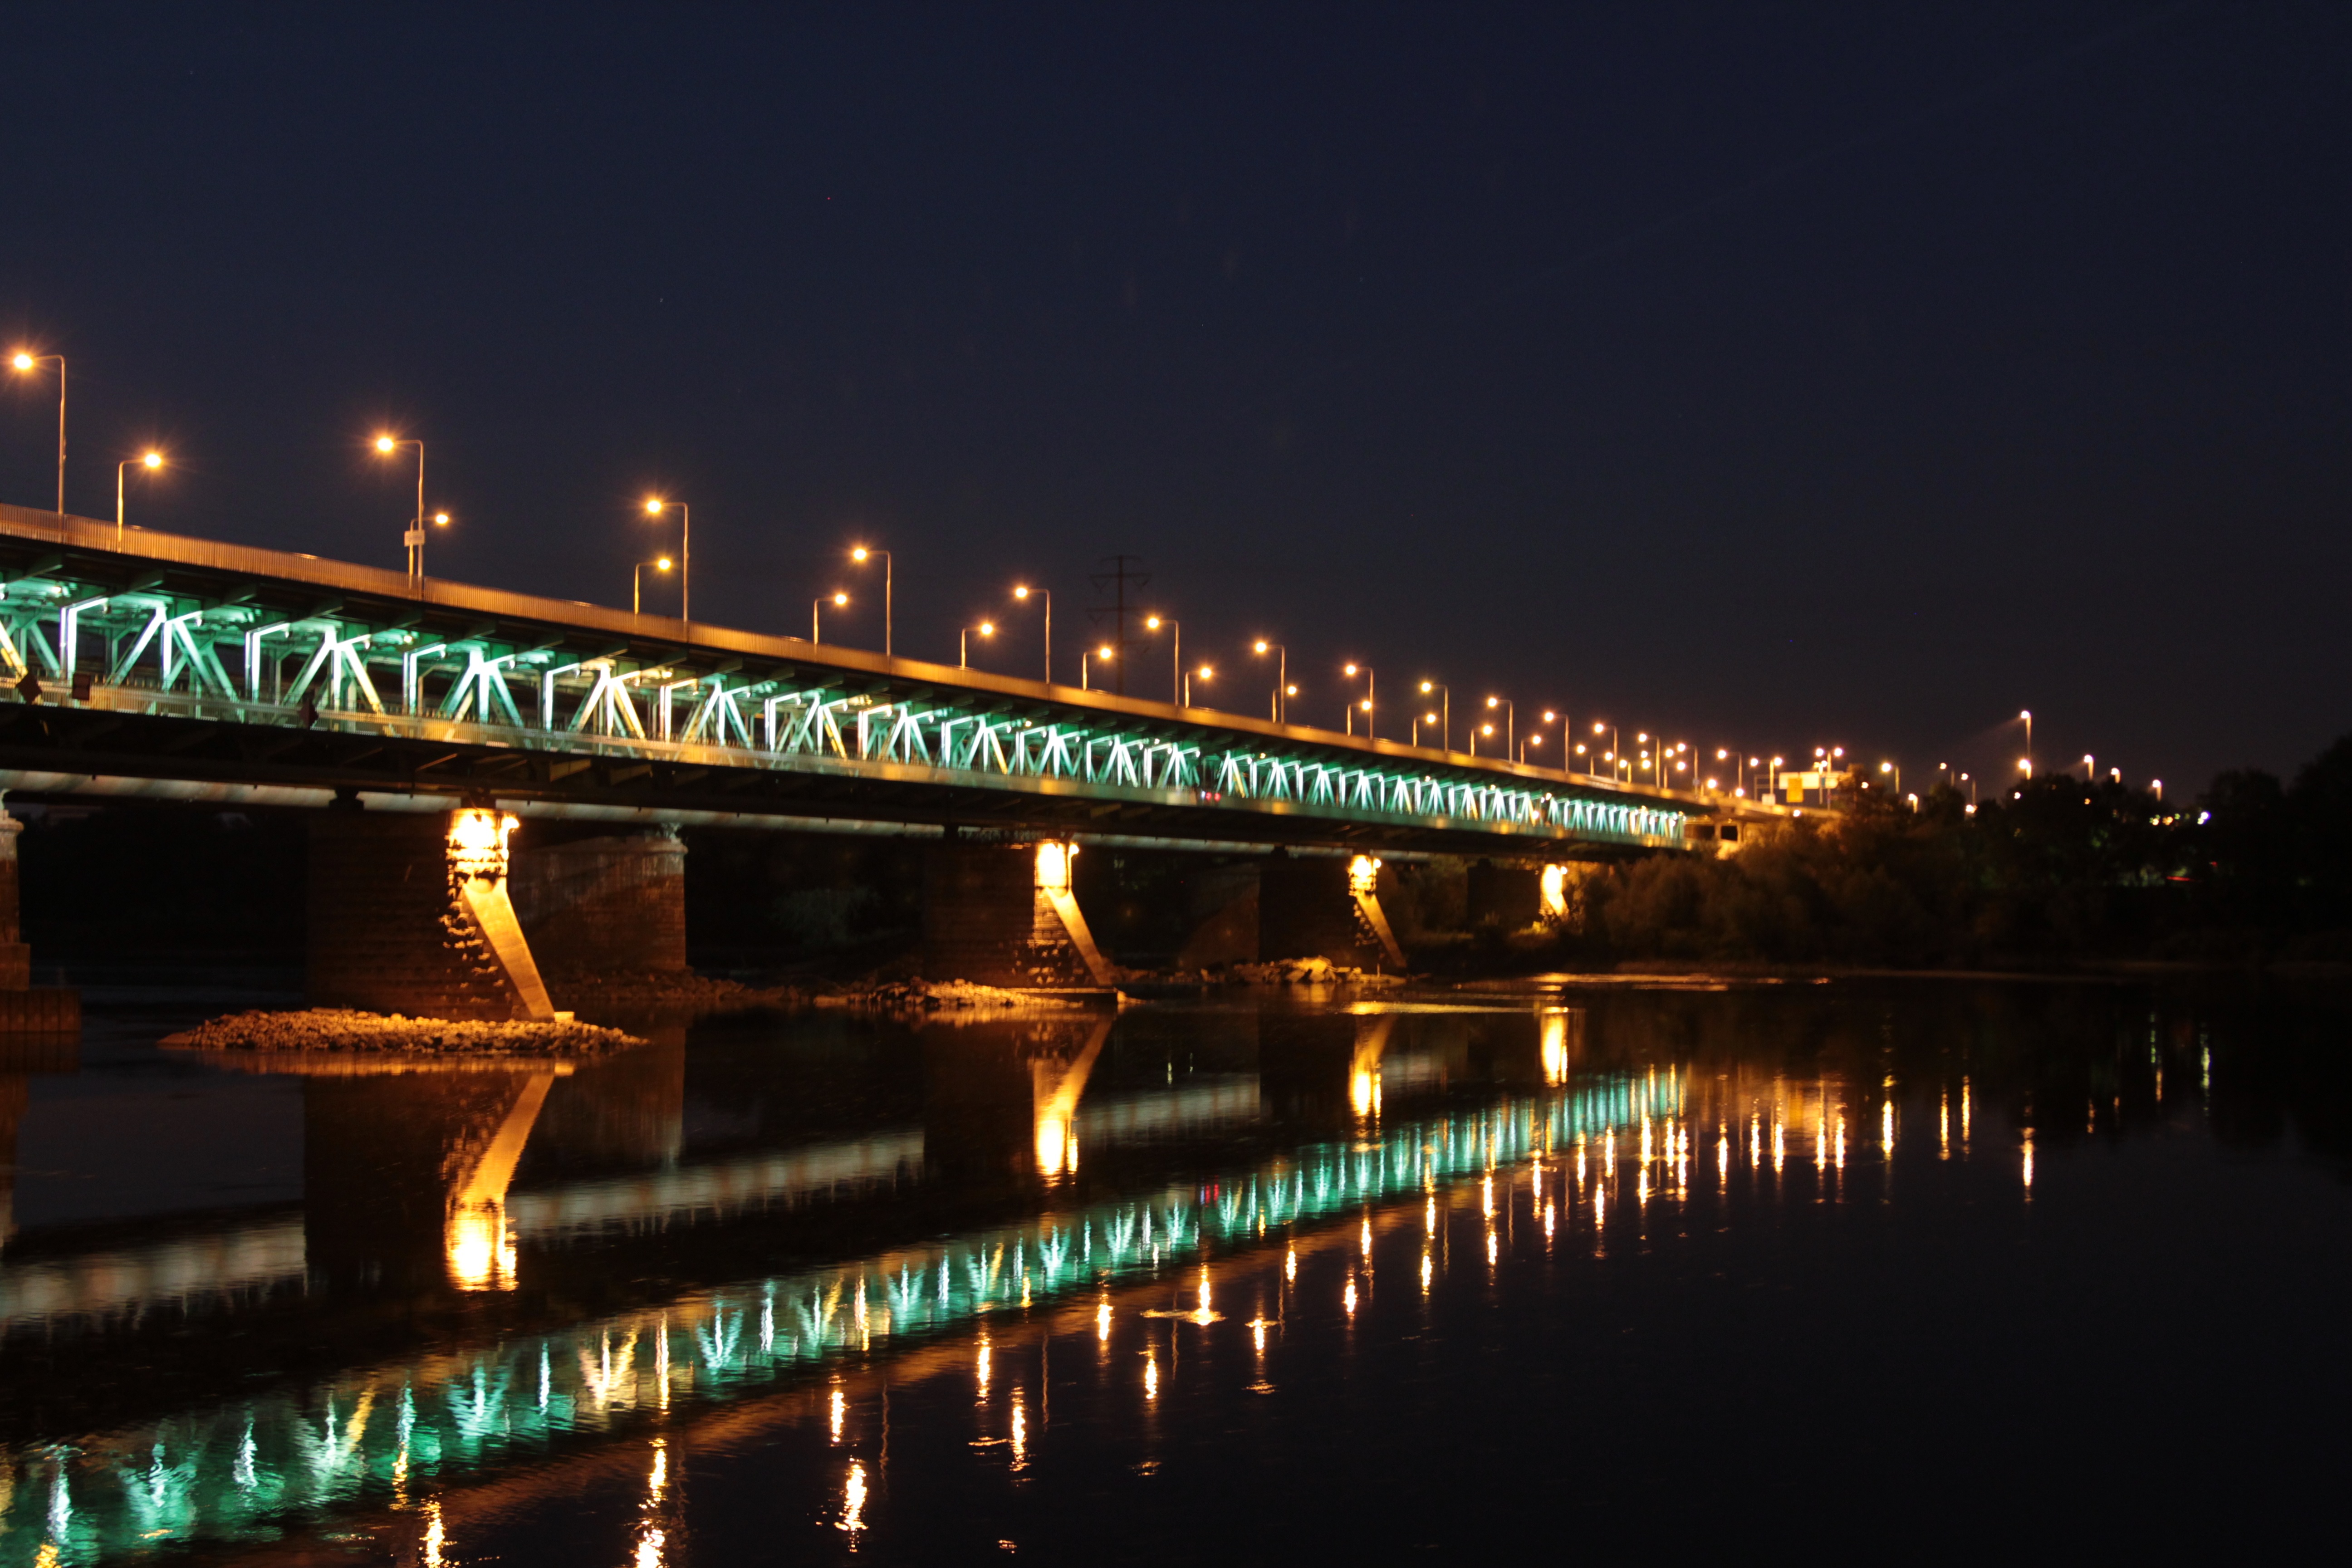
water, nature, light, bridge, night, river, cityscape, panorama, dusk, evening, reflection, landmark, wisla, nonbuilding structure